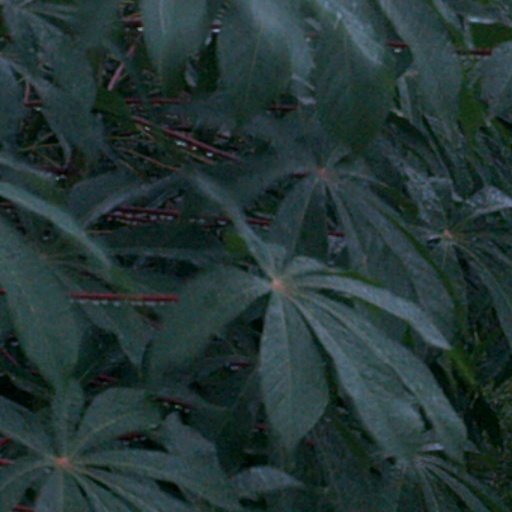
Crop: cassava